Discovery and development of direct thrombin inhibitors

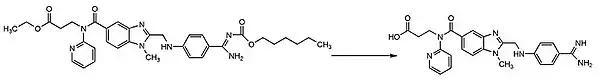
The double prodrug Dabigatran etexilate turns into the active form Dabigatran in vivo

iv: intravenous, sc: subcutaneous, HIT: heparin-induced thrombocytopenia, VTE: Venous thromboembolism, DVT: Deep vein thrombosis, PTCA: Percutaneous transluminal coronary angioplasty, PCI: percutaneous coronary intervention, FDA: Food and Drug Administration, AF: Atrial fibrillation, TI: Therapeutic index